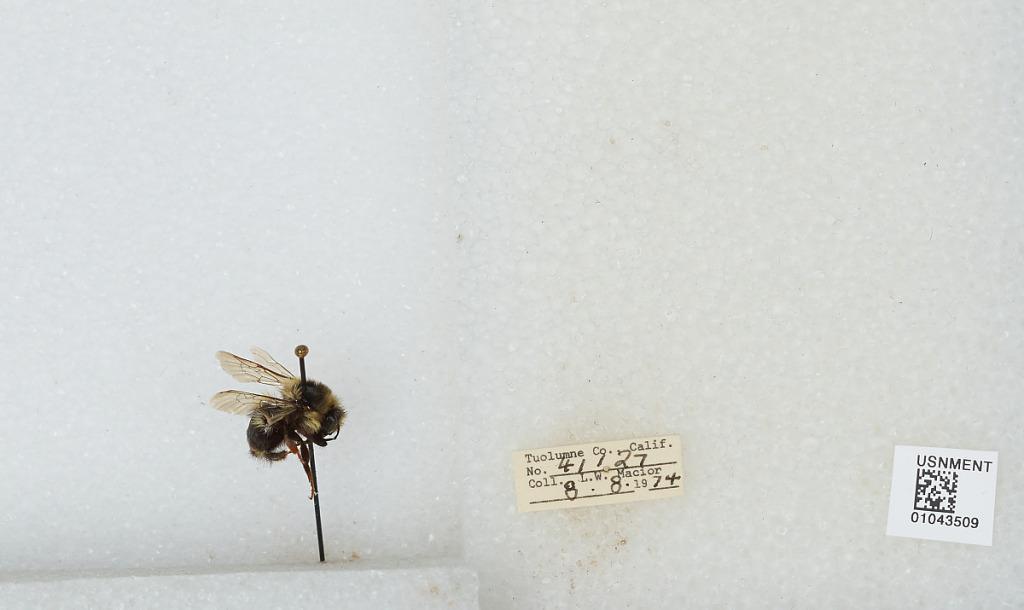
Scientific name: Bombus bifarius nearcticus
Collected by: L. Macior
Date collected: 1974-8-8
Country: United States
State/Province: California
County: Tuolumne
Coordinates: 38.02, -119.93